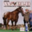
Label: horse